Arnold Mercator

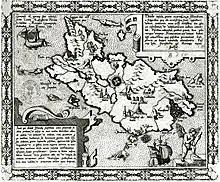
Map of Iceland, 1558

In 1552 the Mercator family moved to the imperial city of Duisburg. The Duke of Cleves, the Lutheran William V, was hospitable to humanist scholars. Gerardus Mercator may have been attracted by the Duke's intention to found a university in Duisburg. Arnold learned the trade of cartography and mathematics from his father. He began as a cartographer in 1558 with a map of Iceland. His map of the Trier diocese from 1566 is also documented.